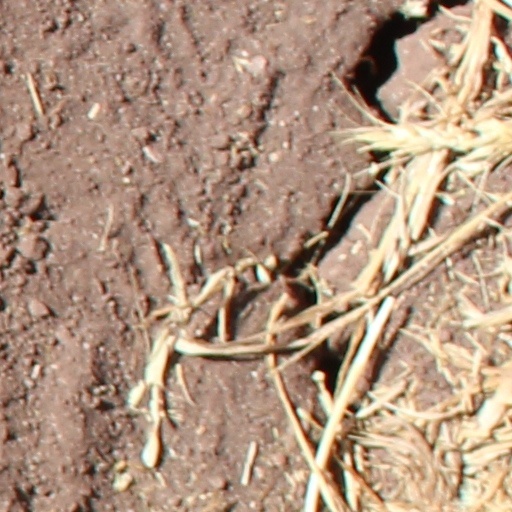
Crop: wheat